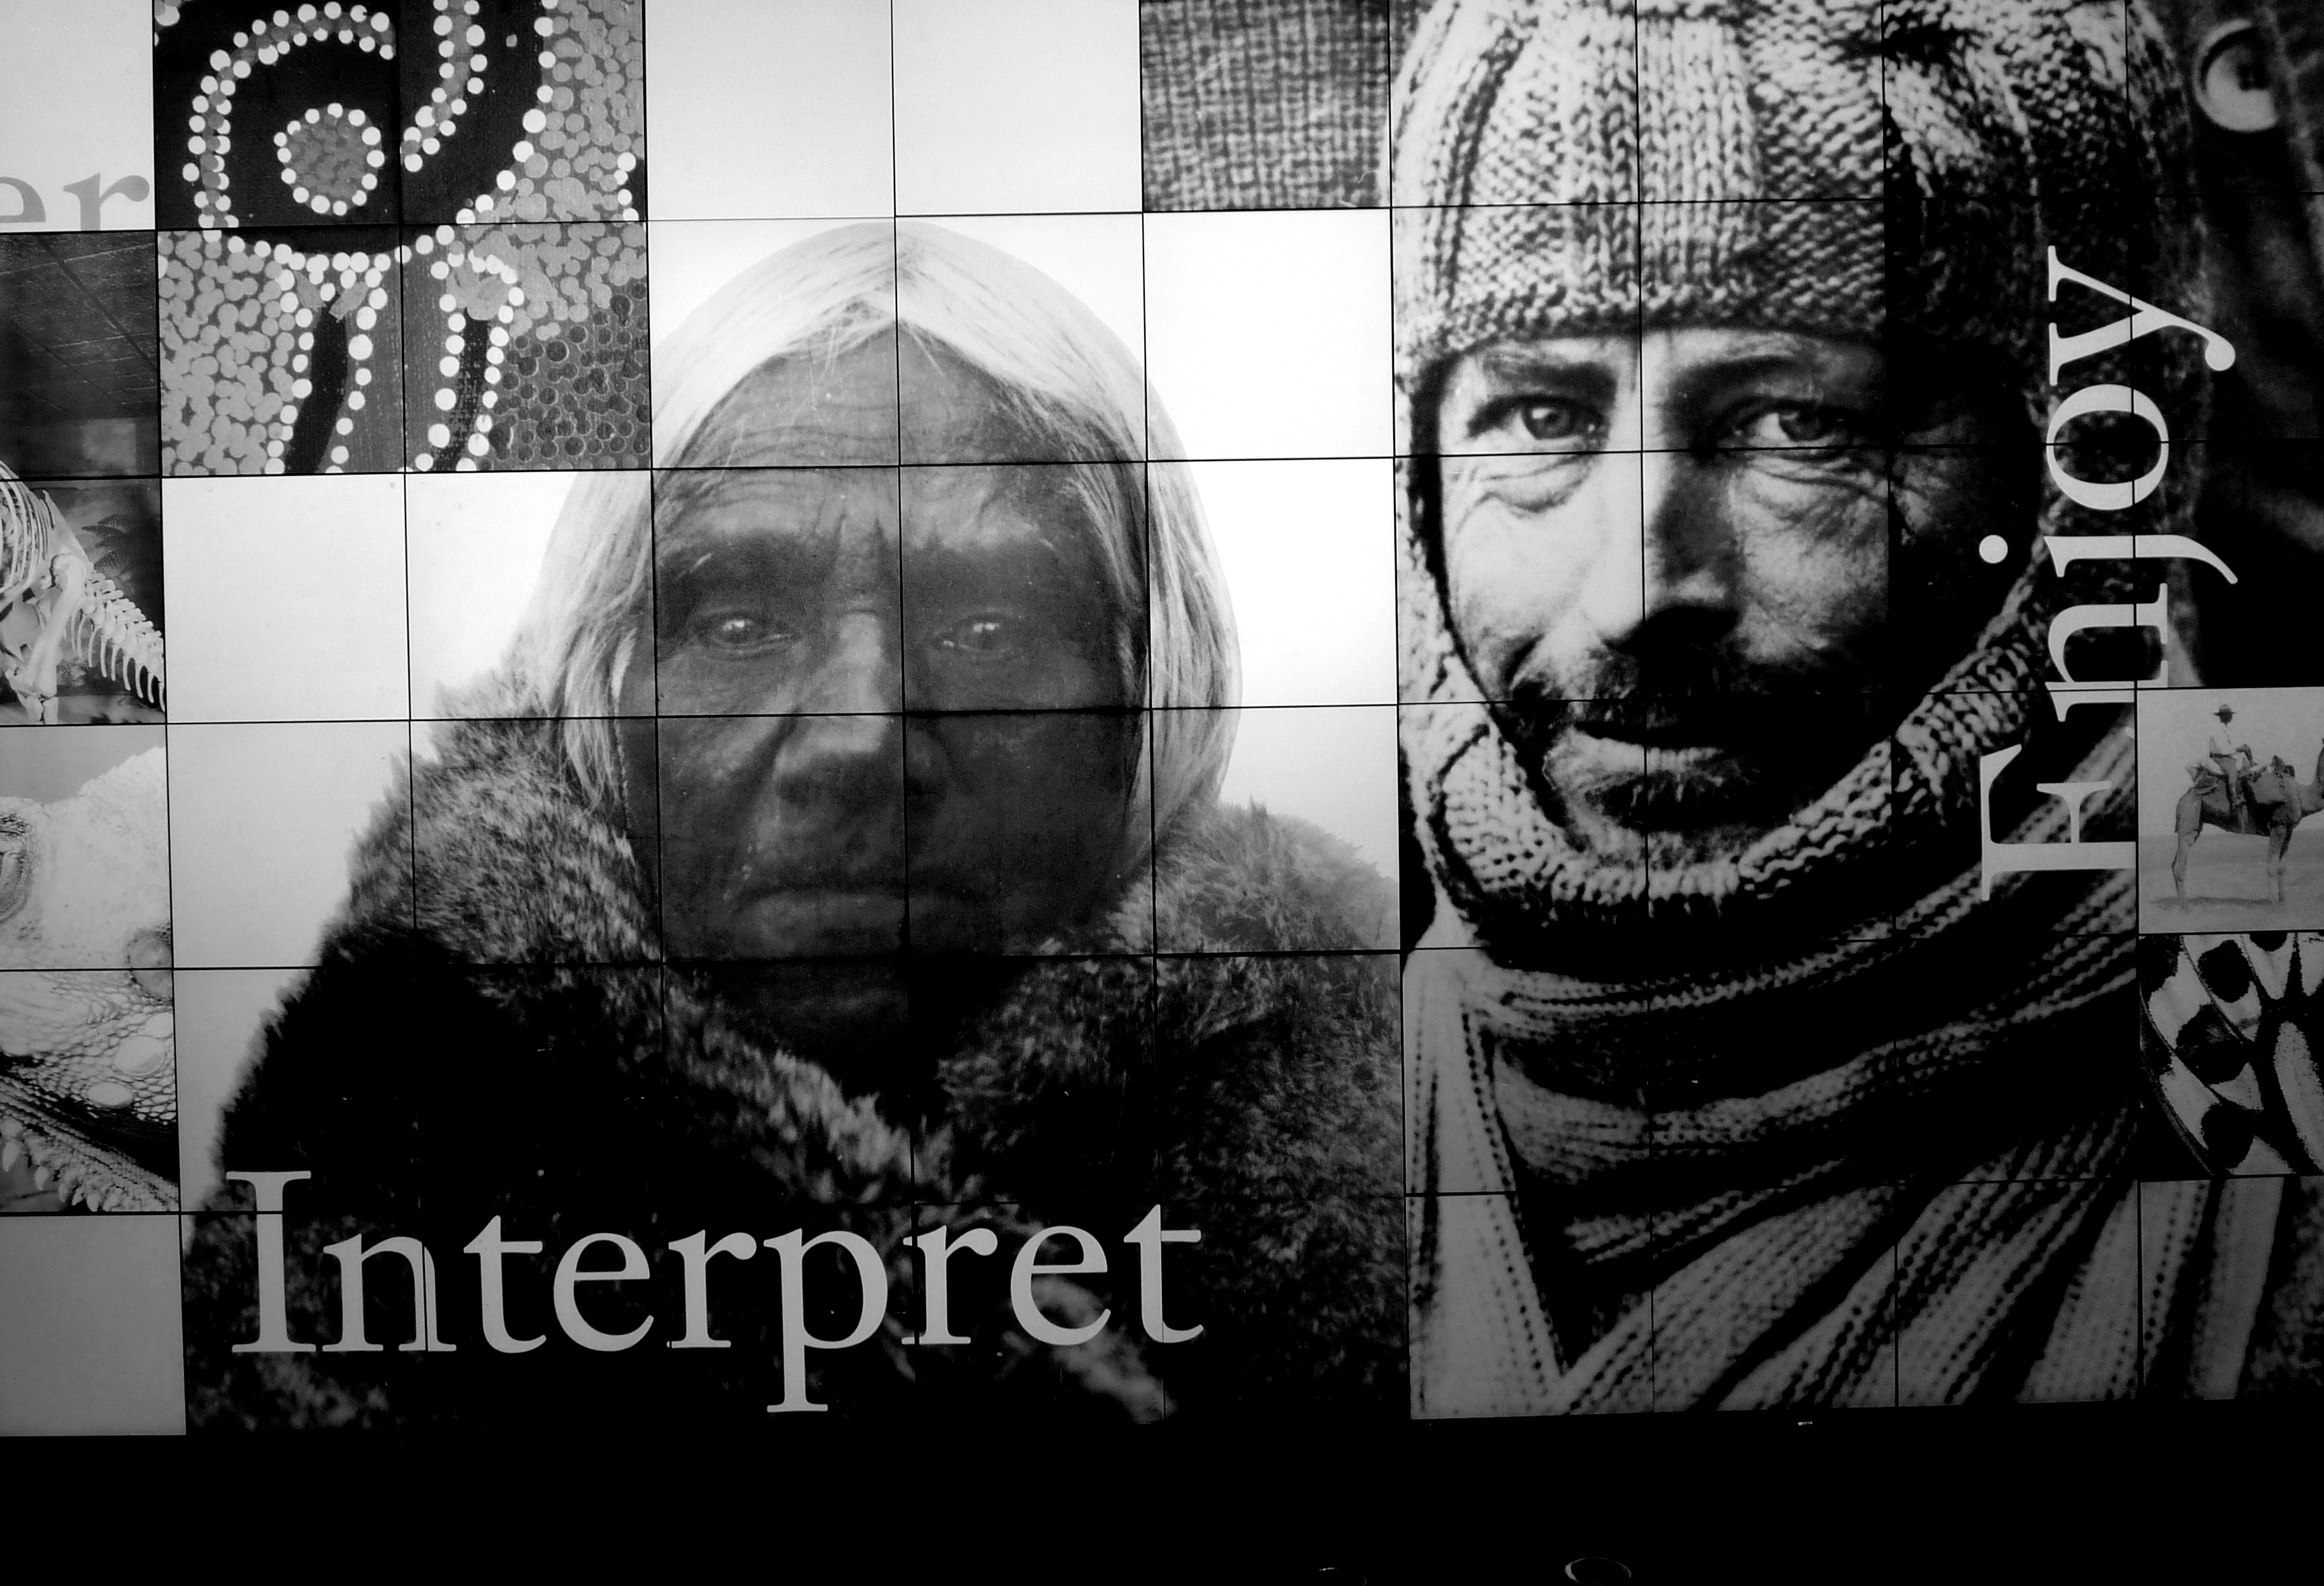
black and white, photography, museum, explorer, monochrome, antarctic, australia, art, mural, gallery, poster, adelaide, dailyshoot, 365, anawesomeshot, aboriginal, monochrome photography, album cover, film noir